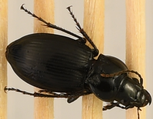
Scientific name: Cyclotrachelus torvus
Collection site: Northern Great Plains Research Laboratory NEON (NOGP), plot NOGP_007